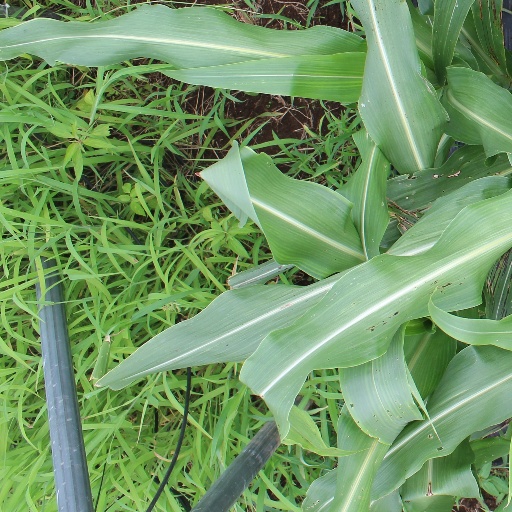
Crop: sorghum